A Crown Imperilled

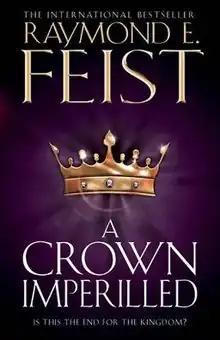

A Crown Imperilled (US: A Crown Imperiled) is a fantasy novel by American writer Raymond E. Feist, the second in "The Chaoswar Saga" trilogy, which is the final saga in The Riftwar Cycle. The novel was released on January 30, 2012.